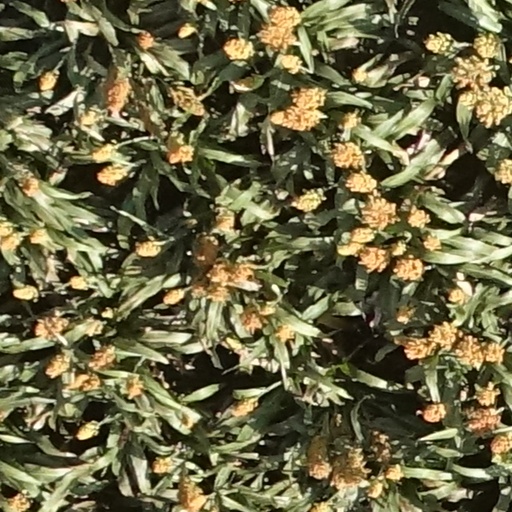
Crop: sorghum